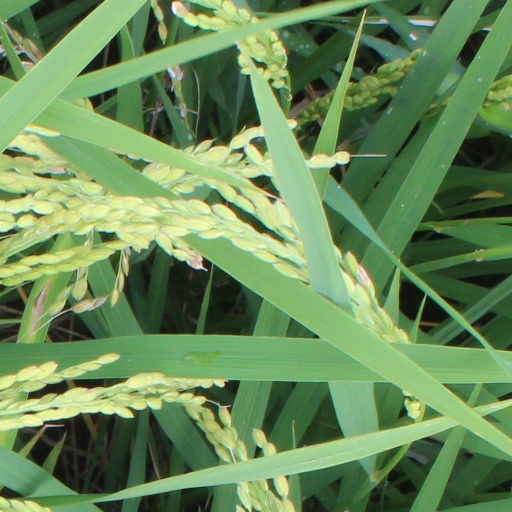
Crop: rice